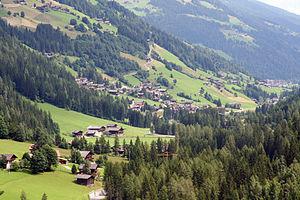
Ultimo est une commune italienne d'environ 2 900 habitants située dans la province autonome de Bolzano dans la région du Trentin-Haut-Adige dans le nord-est de l'Italie.